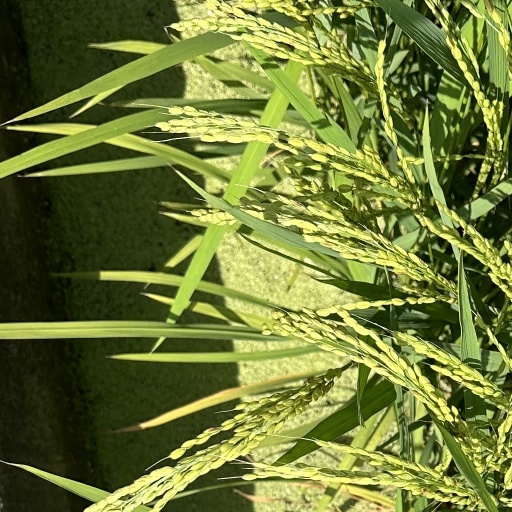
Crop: rice